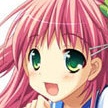
Portrait style: Anime Portrait